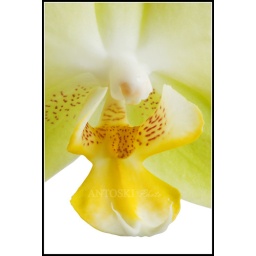
macro shot of a beautiful yellow orchid isolated against white background